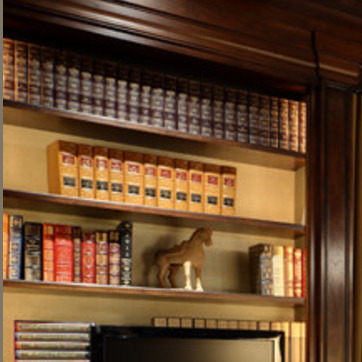
Material: paper